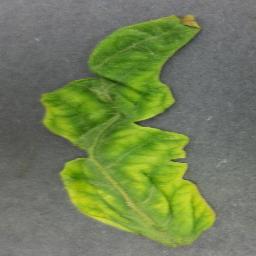
Label: Tomato___Tomato_Yellow_Leaf_Curl_Virus